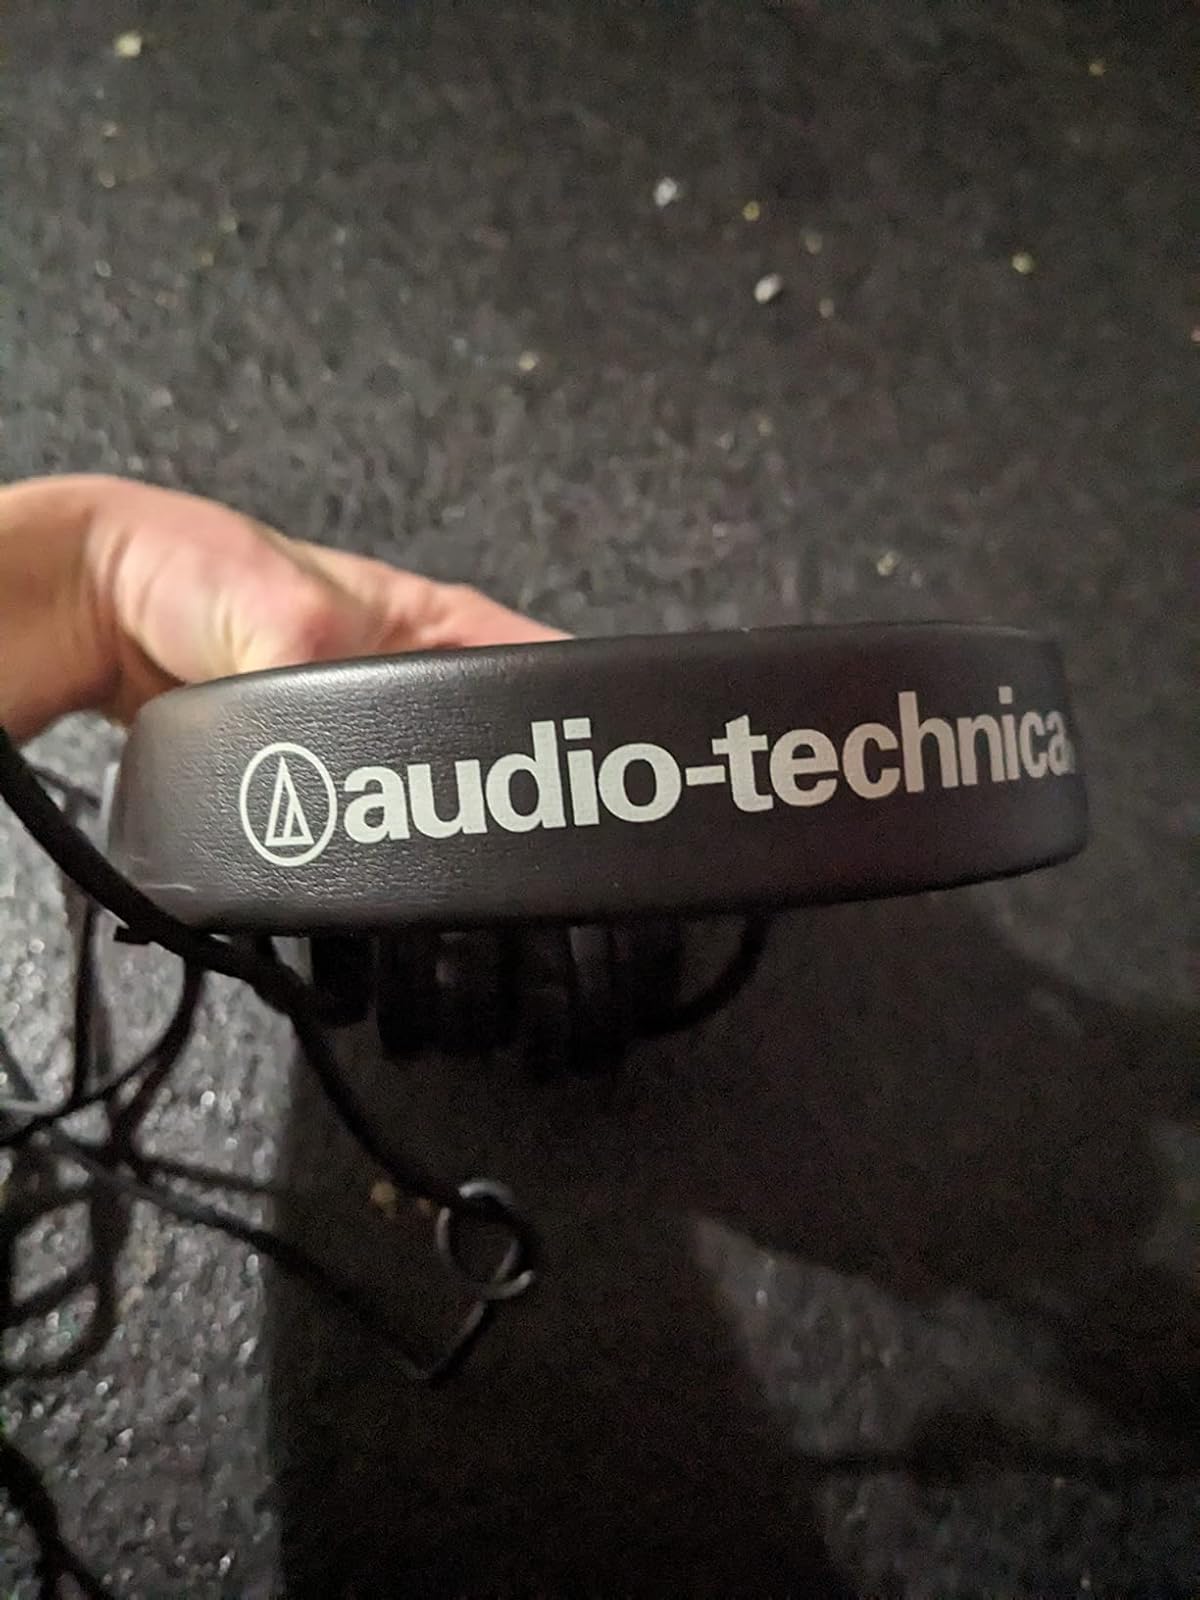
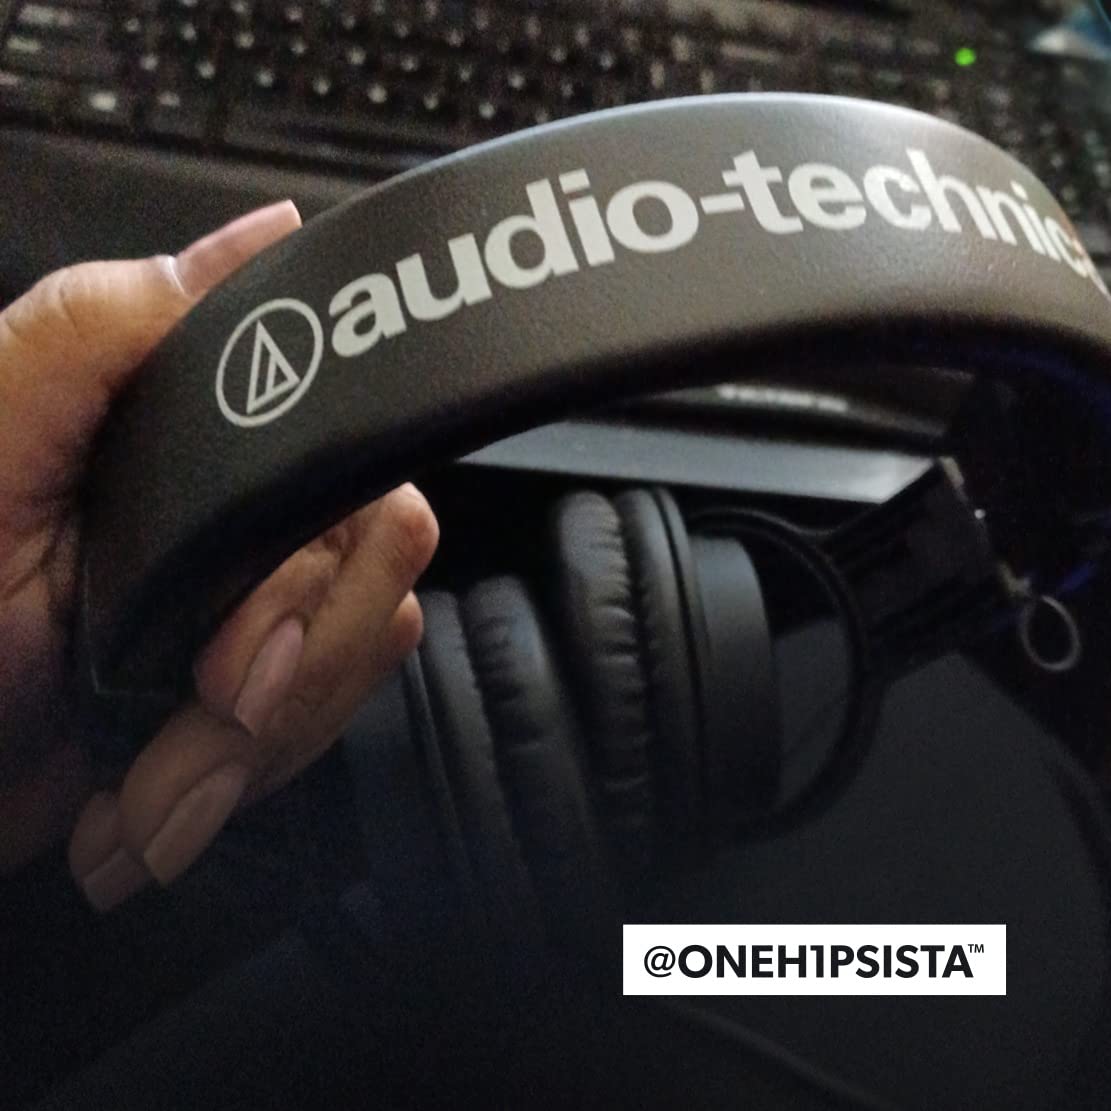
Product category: headphones
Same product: yes